Francisco Pérez Bayer

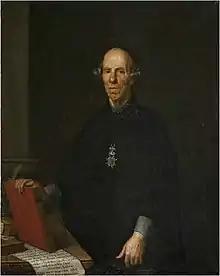
Francisco Pérez Bayer

Francisco Pérez Bayer (1711–1794) was a Spanish philologist, jurist and writer.